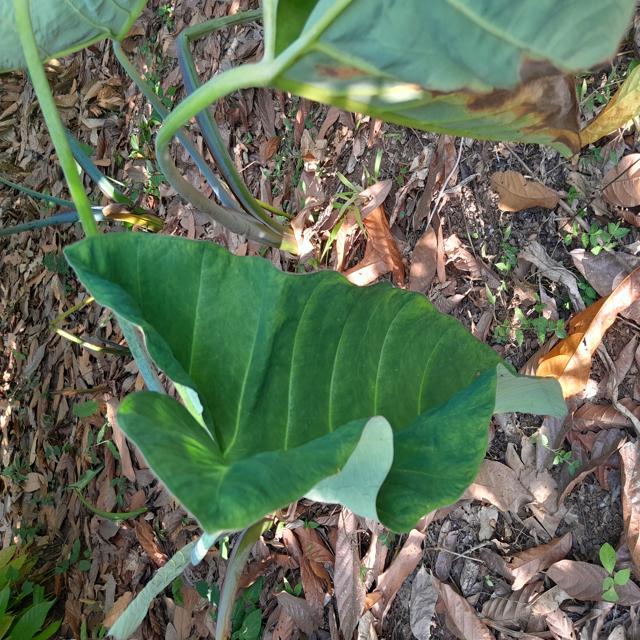
Label: Healthy